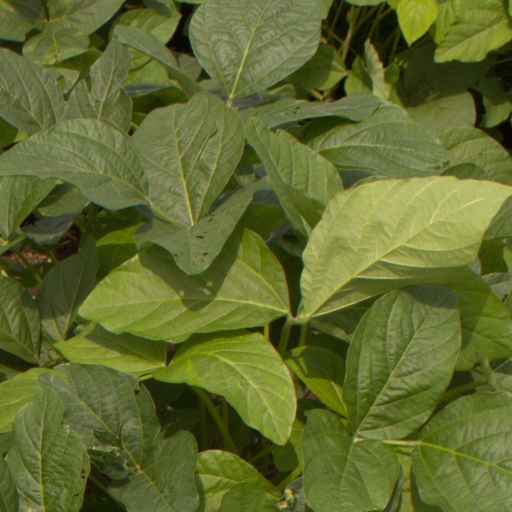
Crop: soybean